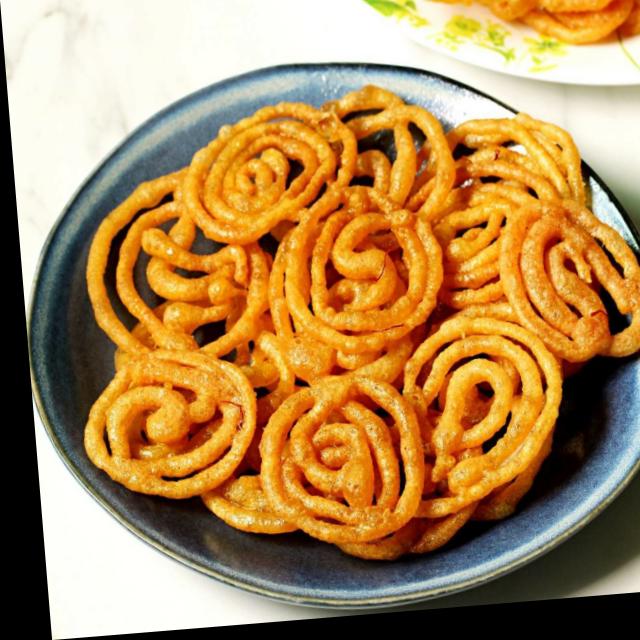
Dish: jalebi